Saad Bguir

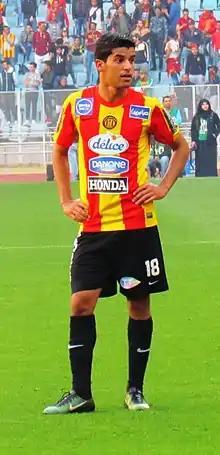
Bguir with Espérance Tunis in 2017

Saad Abdellah Bguir (born 22 March 1994) is a Tunisian professional footballer.